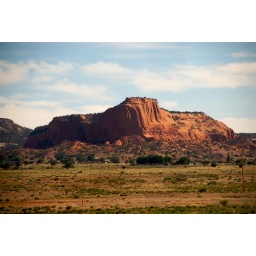
Shadows across red rocks in Lyanbito